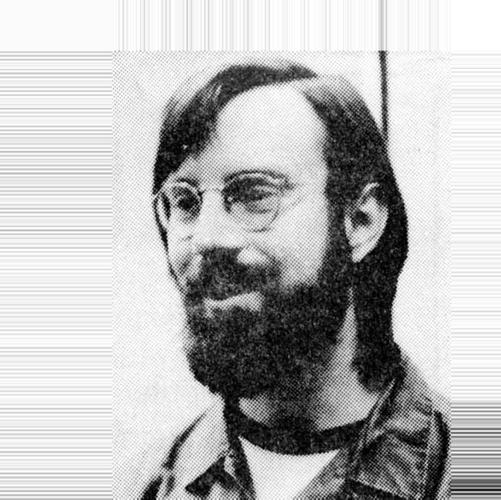
Age: 27